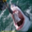
Label: shark